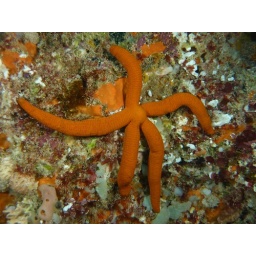
A large orange long-armed starfish (Ophidiaster confertus) lies stuck on a vertical rock wall covered in fixed life.